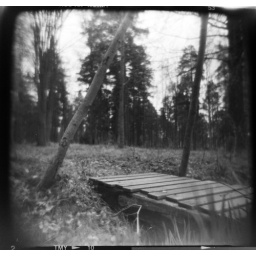
Another bridge in the wall